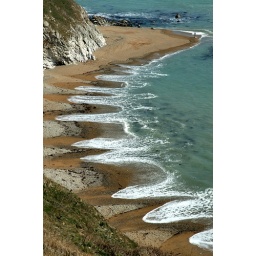
Patterns made in the beach just east of Durdle Door on the Dorset coast (Nikon D70)